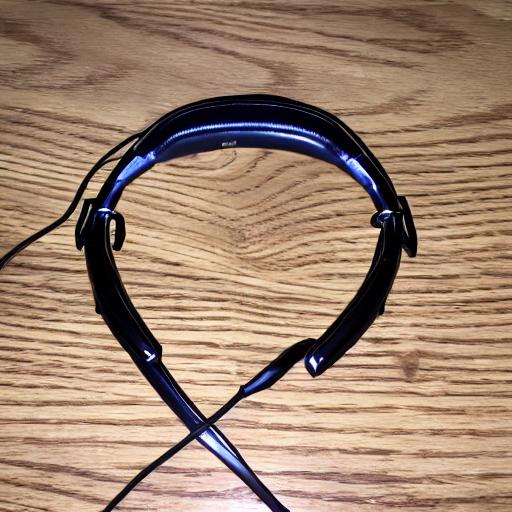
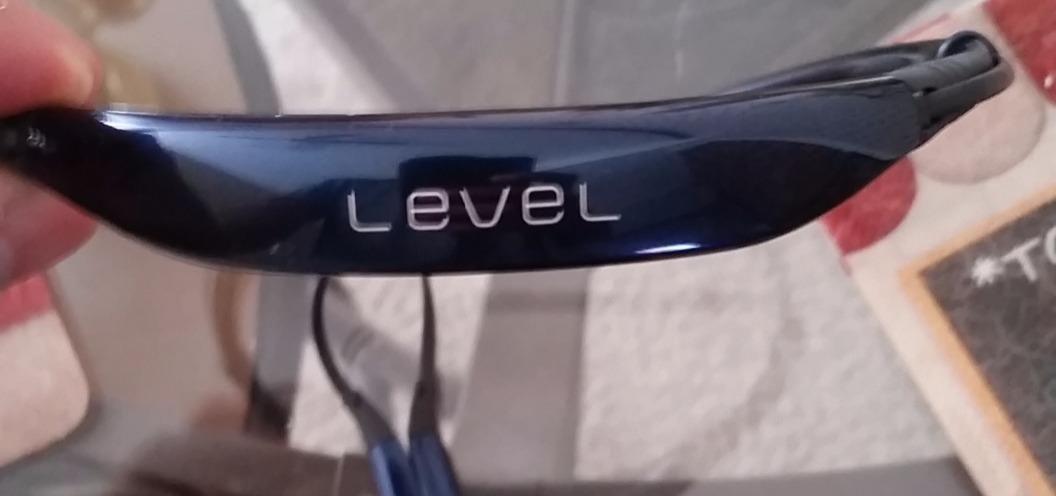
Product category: headphones
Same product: no